318th Fighter-Interceptor Squadron

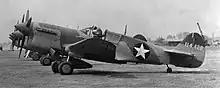
P-40s at Tafaraoui Airfield

The squadron arrived in the Mediterranean Theater of Operations in February and was established at its first combat station, Tafaraoui Airfield, Algeria by 28 February 1943. It flew its first combat mission on 17 April. It escorted medium bombers. It flew strafing missions and flew sweeps over the Mediterranean Sea from bases in Algeria and Tunisia. The squadron participated in the defeat of Axis forces in Tunisia. It participated in the reduction of Pantelleria and in Operation Husky, the invasion and conquest of Sicily. On 30 July, the 325th Group used diversionary tactics to lure a superior number of enemy planes into the air over Sardinia, destroying more than half of them. The squadron was awarded its first Distinguished Unit Citation for this action. In late September 1943, the squadron was withdrawn from combat to convert to Republic P-47 Thunderbolts and prepare to move to the Italian peninsula.